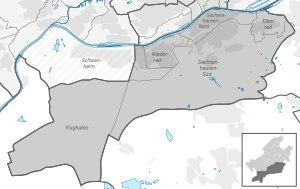
Süd ou, en forme longue, Frankfurt-Süd est un arrondissement de Francfort-sur-le-Main.